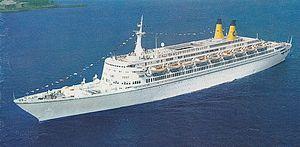
Le TN Eugenio C Italiano: Il TN Eugenio C